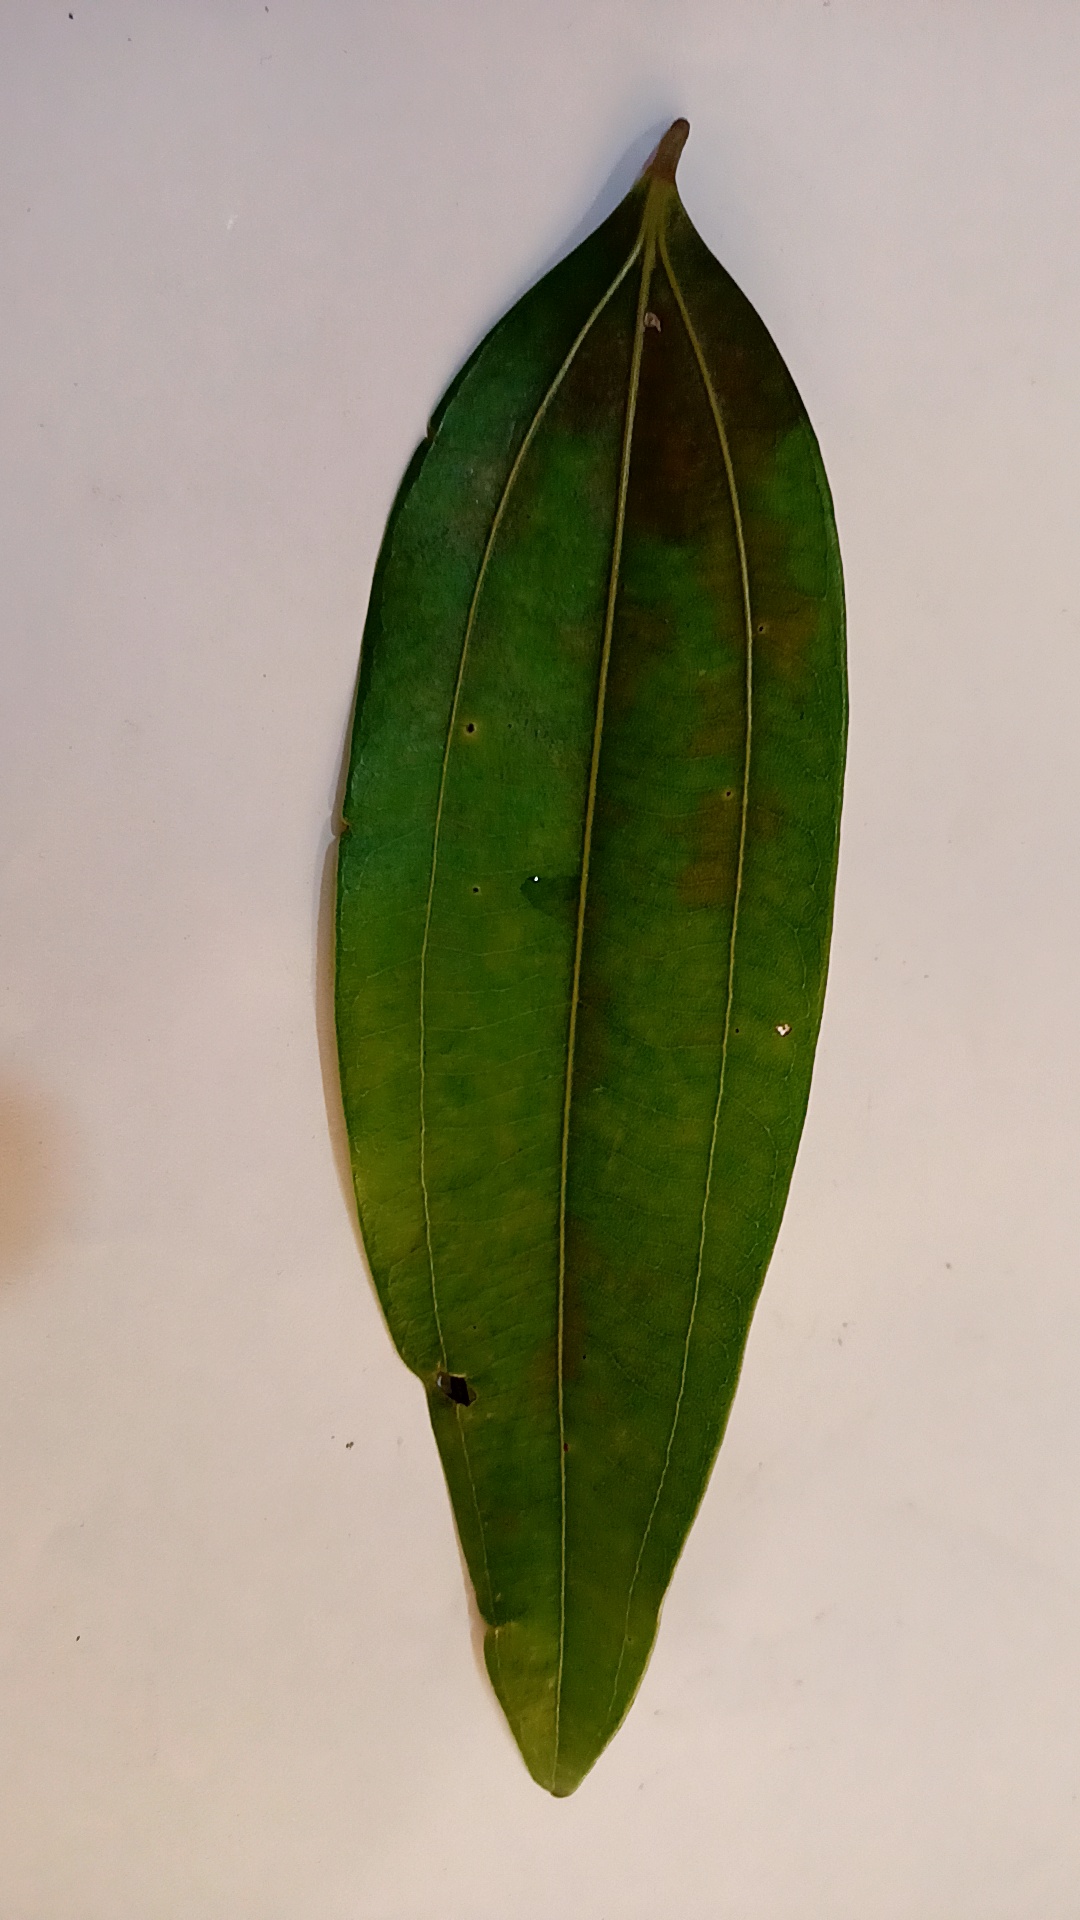
Label: Disease